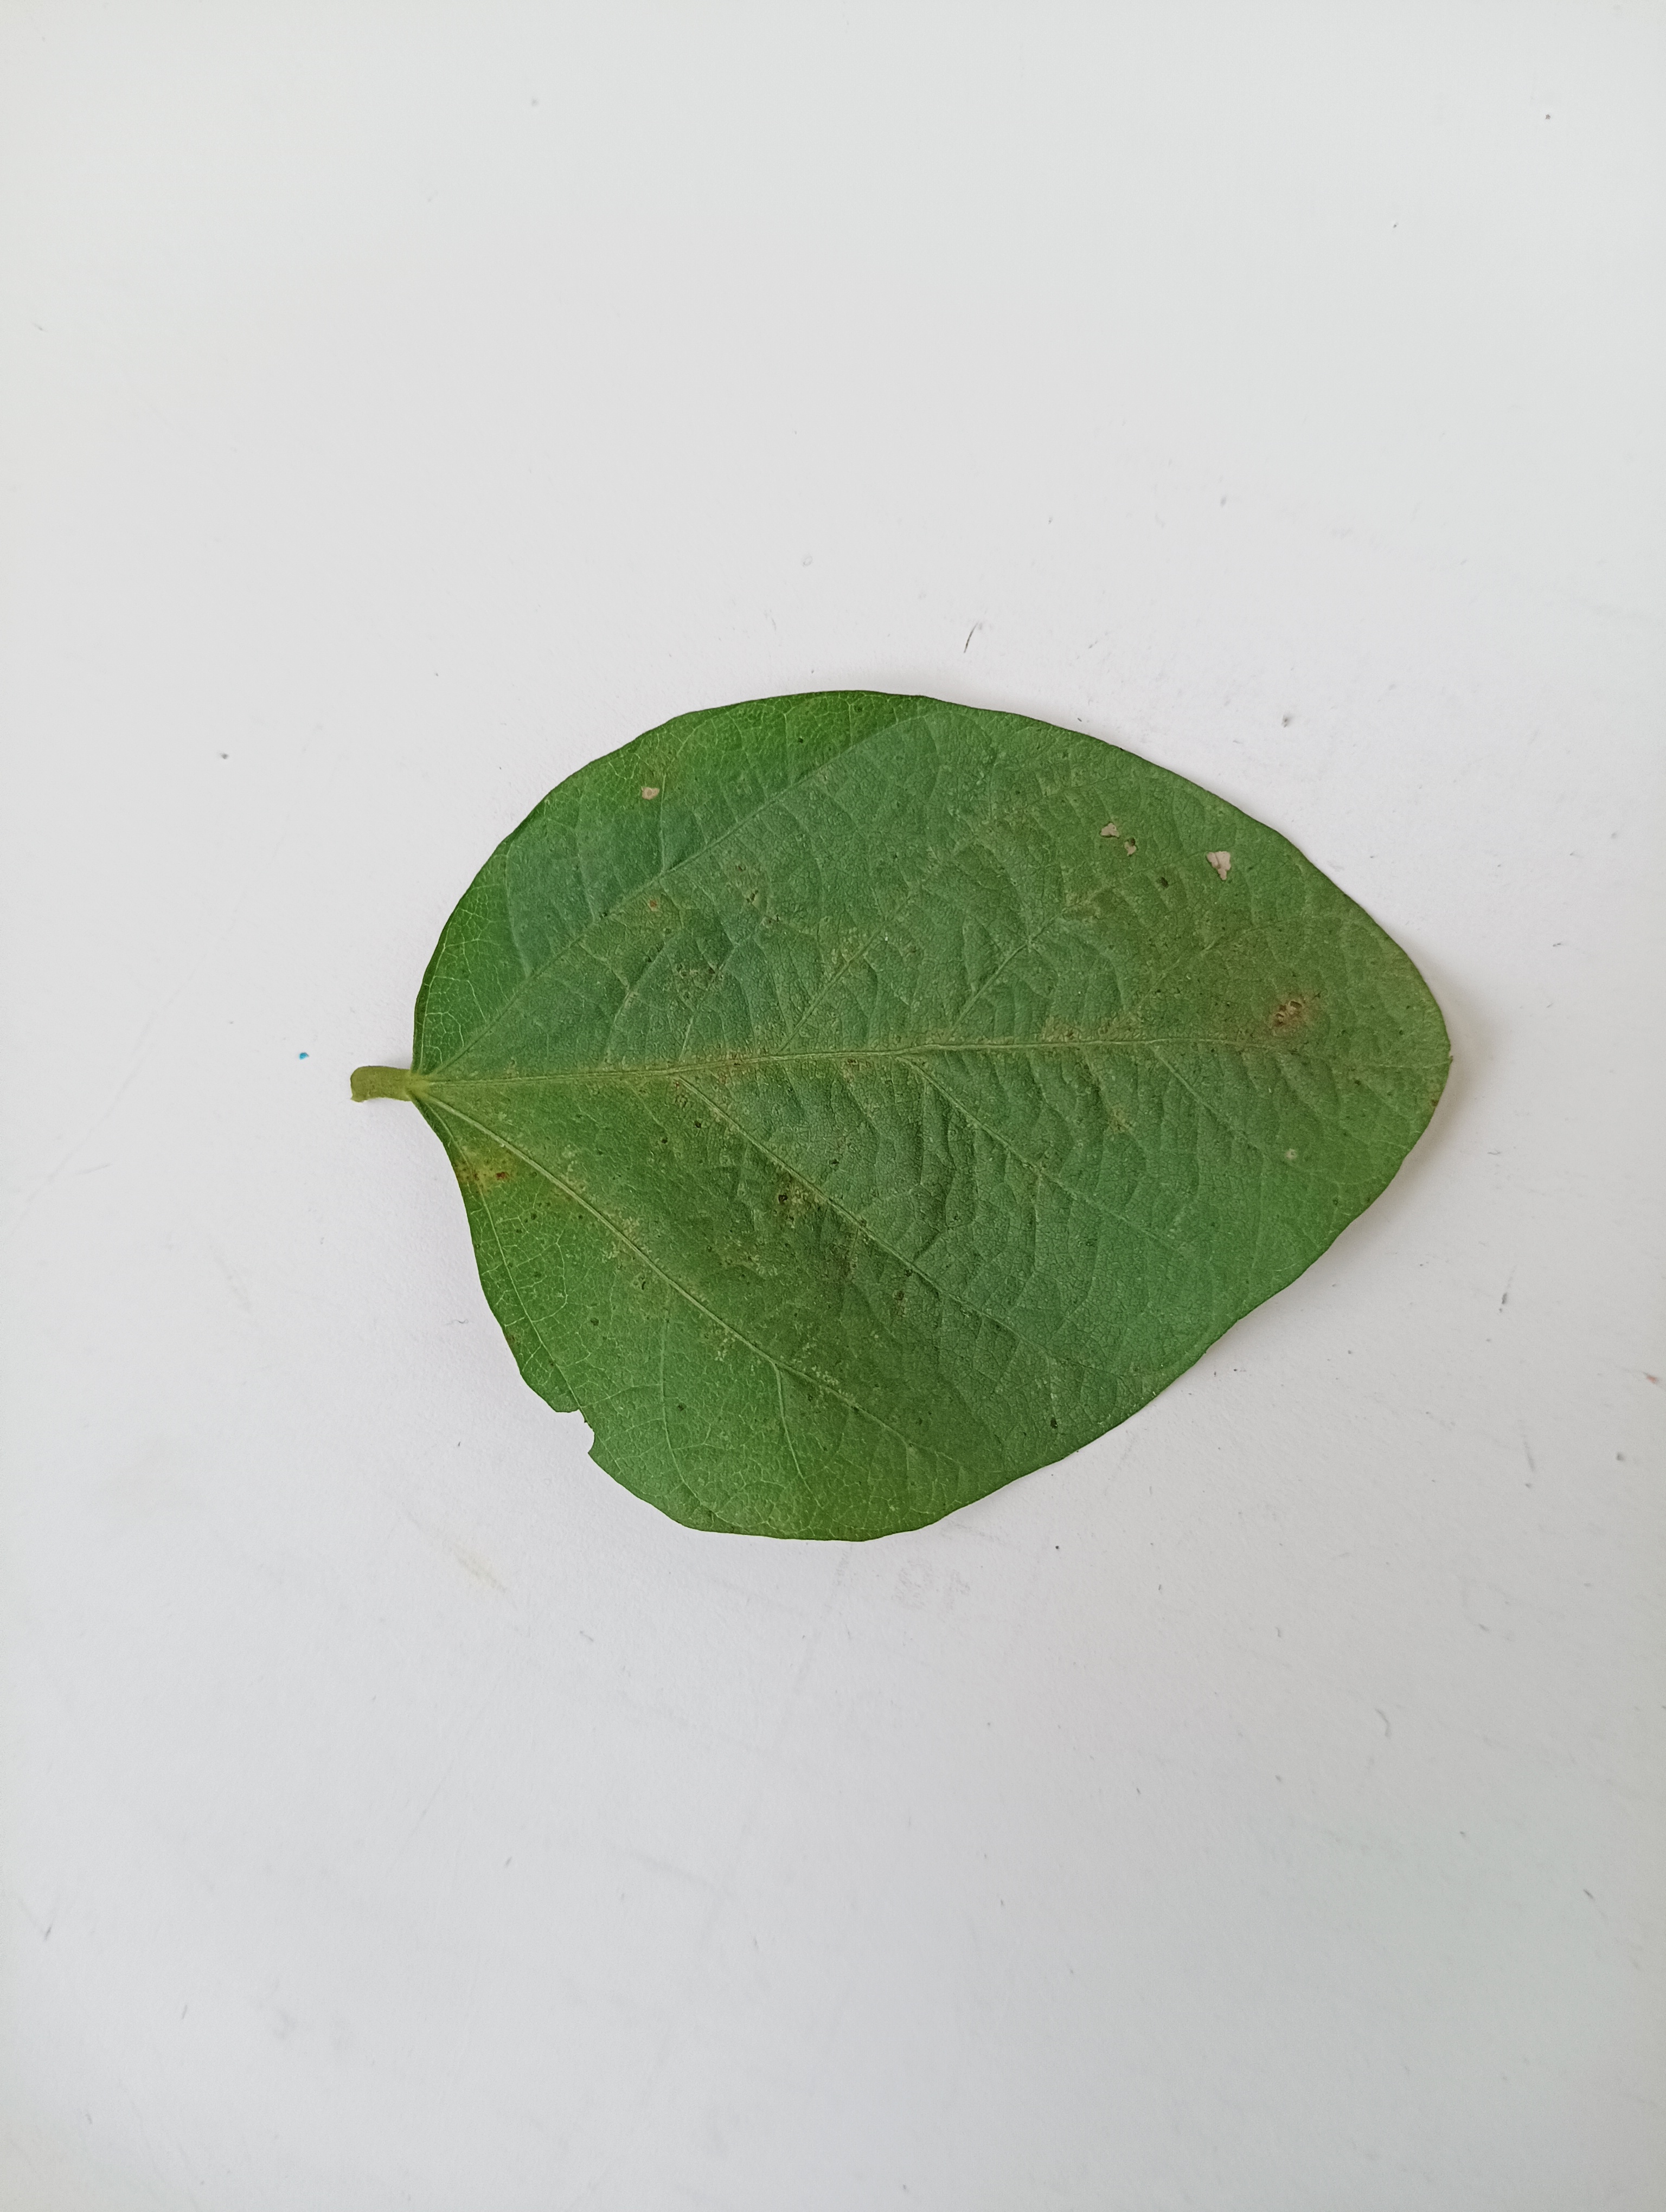
Label: Bacterial leaf Blight